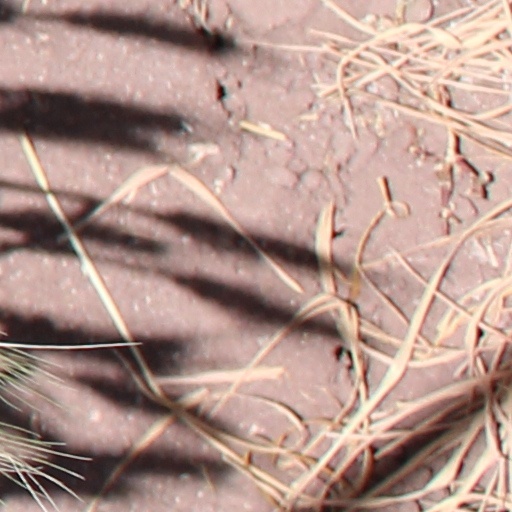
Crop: wheat